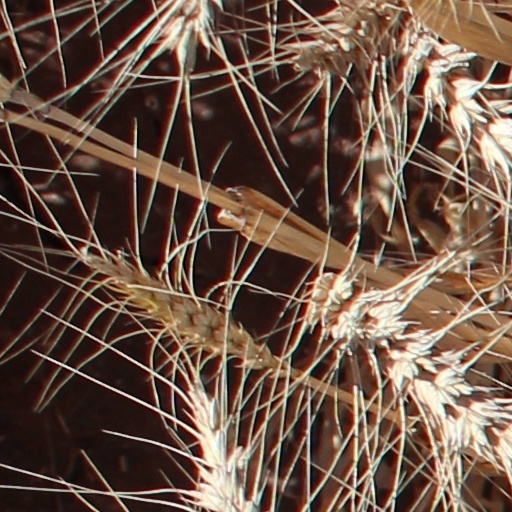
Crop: wheat